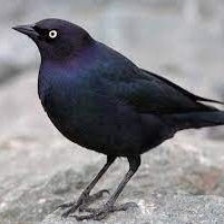
Species: BREWERS BLACKBIRD
Scientific name: EUPHAGUS CYANOCEPHALUS